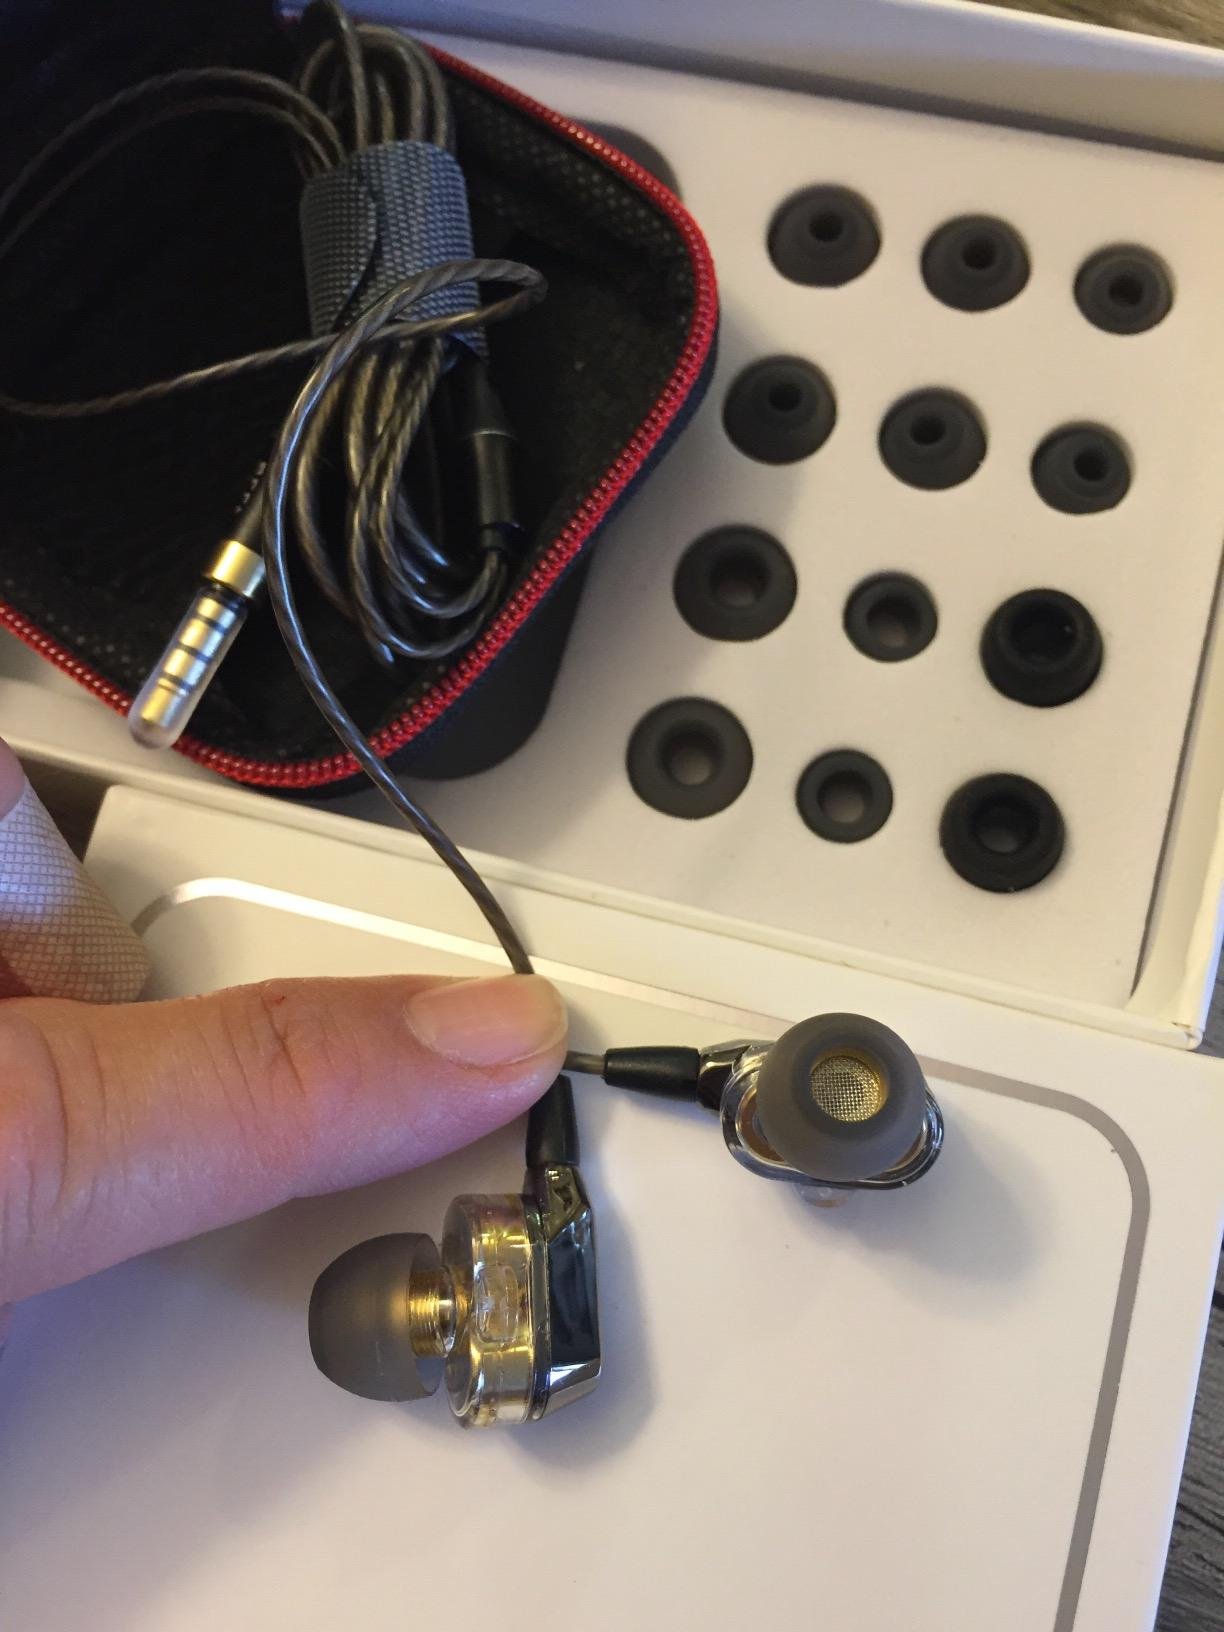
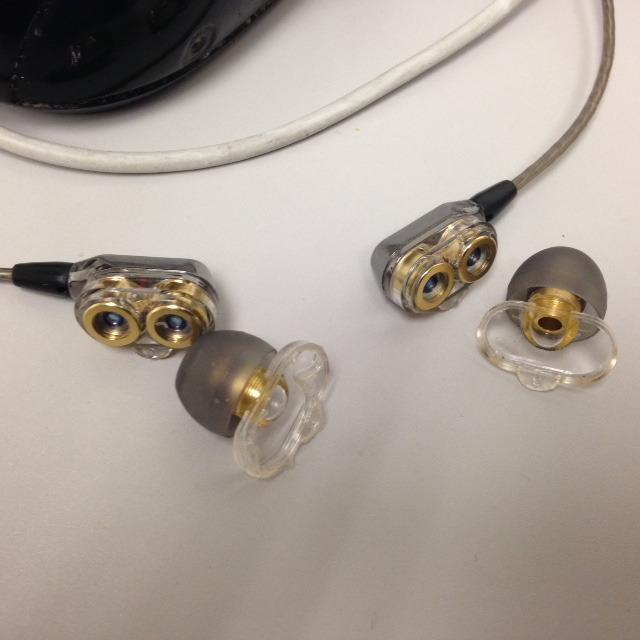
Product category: headphones
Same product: yes